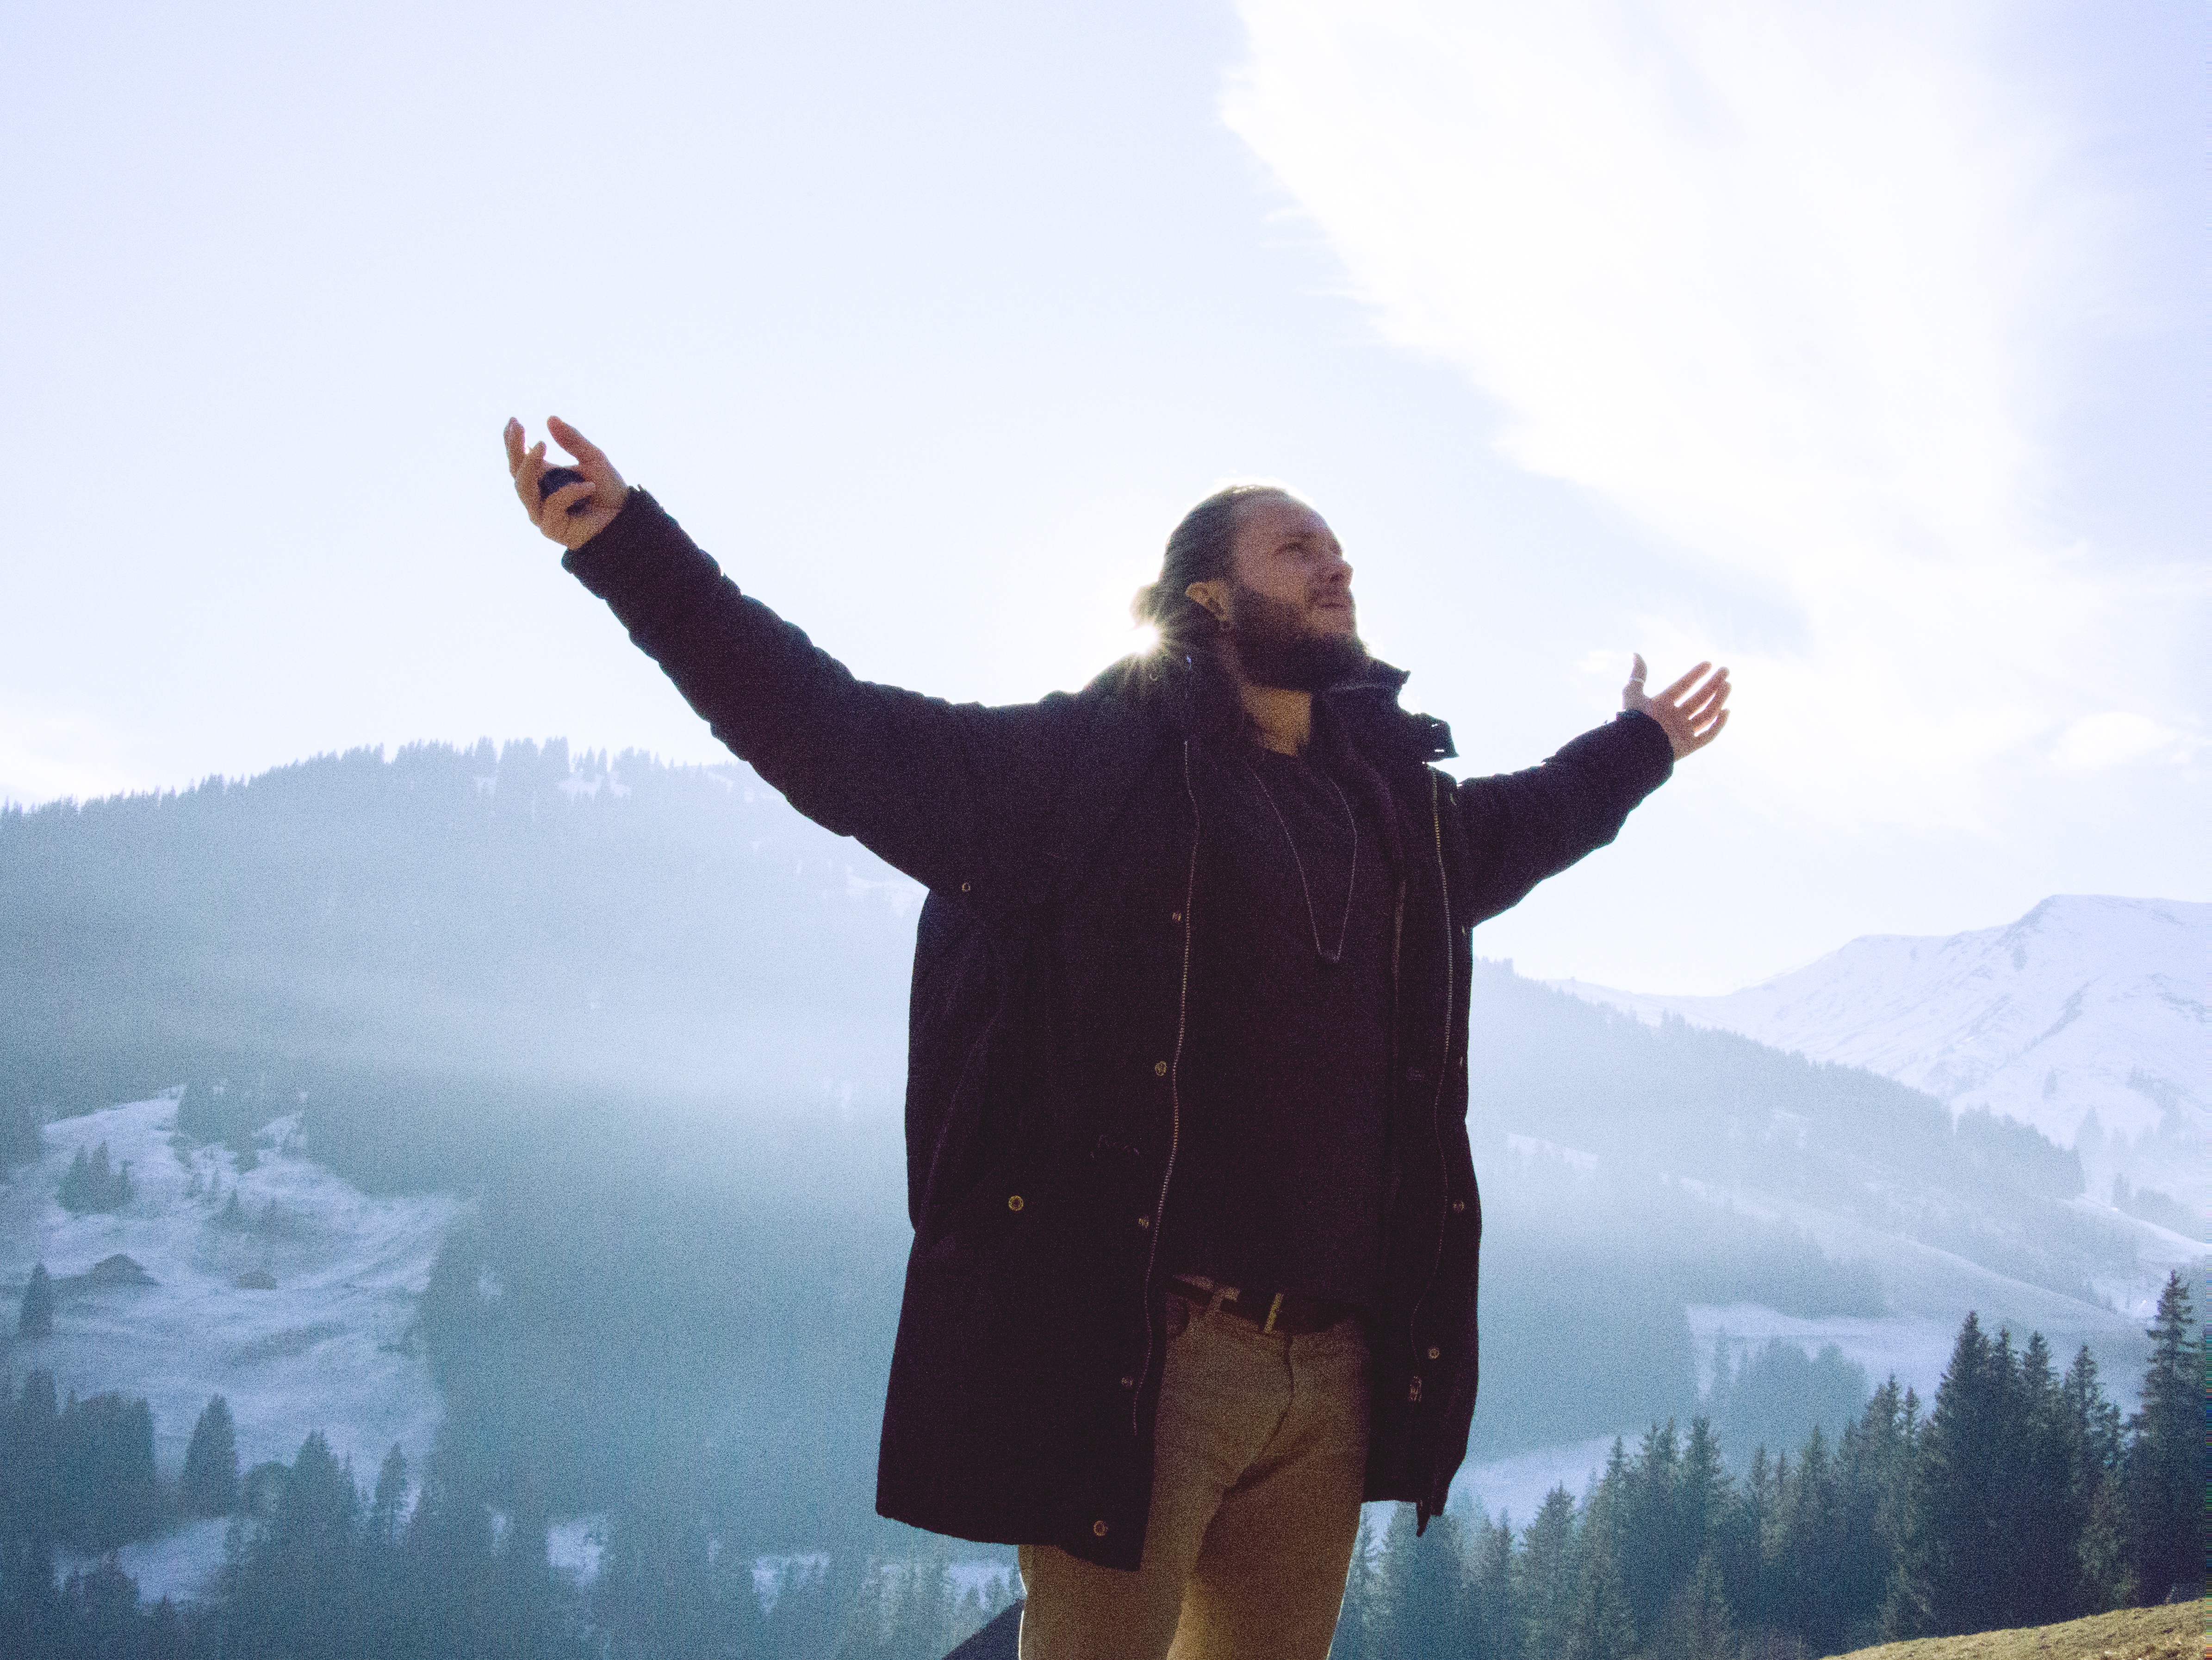
mountain, snow, winter, weather, image